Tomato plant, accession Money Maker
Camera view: tilt-top (135 deg); turntable rotation: 210 degrees
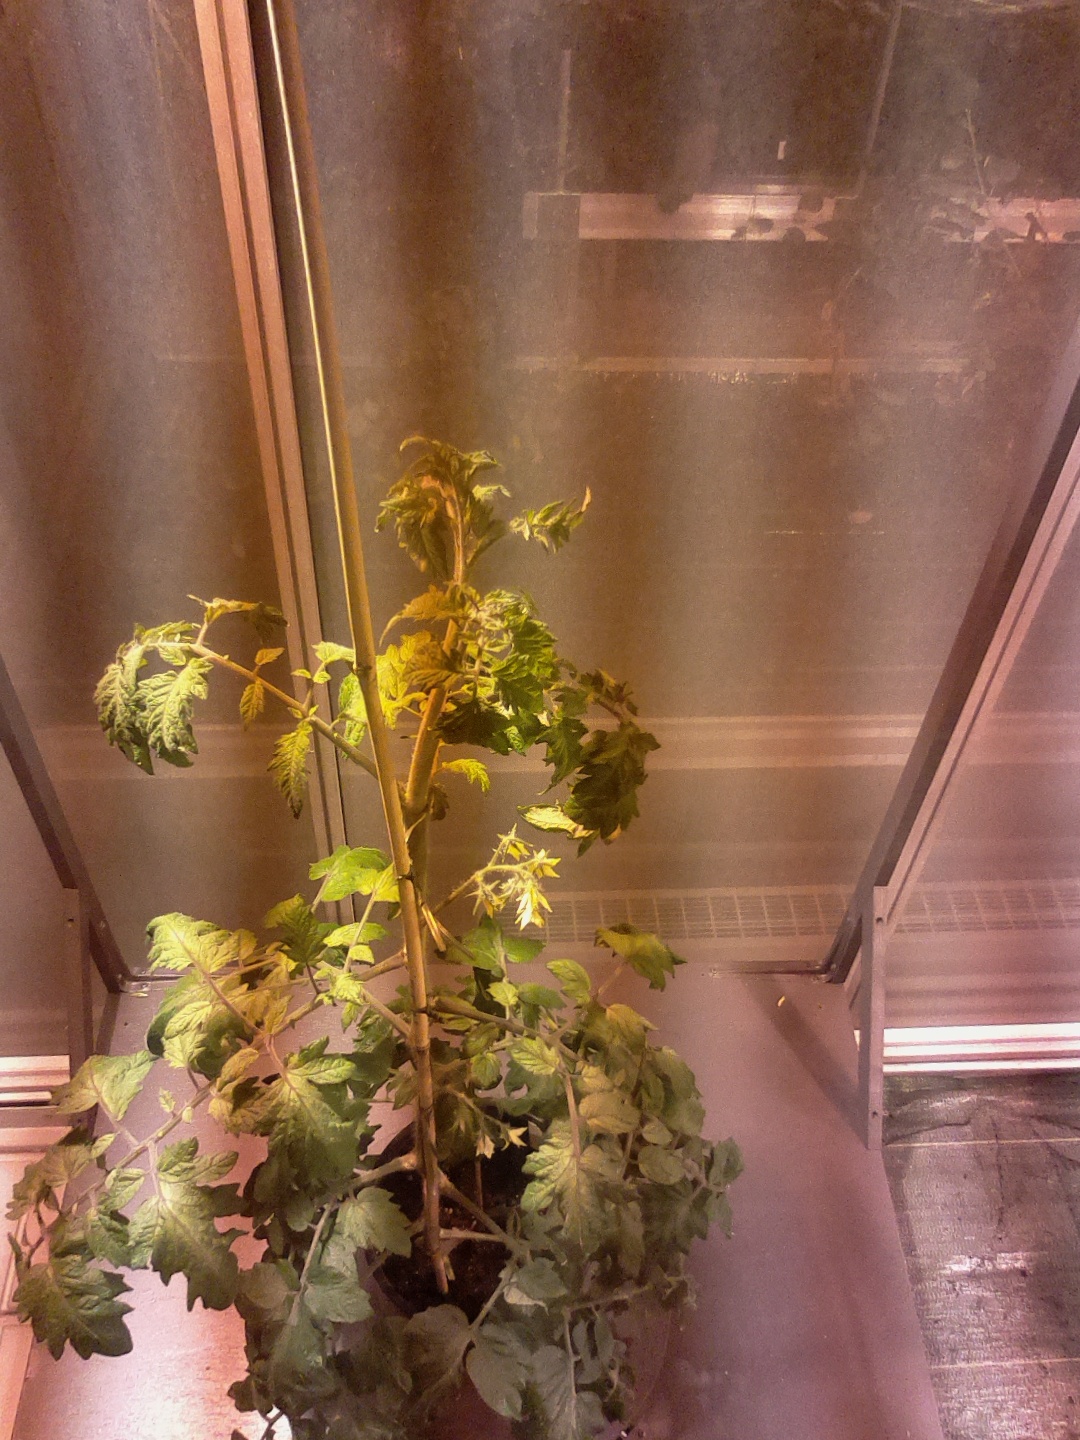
BBCH growth stage 69: End of flowering, 90%-100% of flowers open, more petals falling